Allenport, Washington County, Pennsylvania

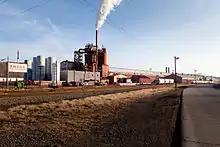
The American Iron Oxide Company (AMROX) plant and the former Wheeling-Pittsburgh Steel plant

As of the census of 2000, there were 549 people, 243 households, and 168 families living in the borough. The population density was . There were 261 housing units at an average density of . The racial makeup of the borough was 99.27% White, 0.36% African American, and 0.36% from two or more races. Hispanic or Latino of any race were 0.36% of the population.